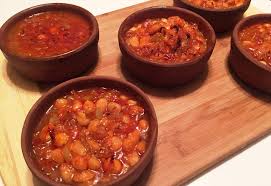
Yemek: kuru_fasulye